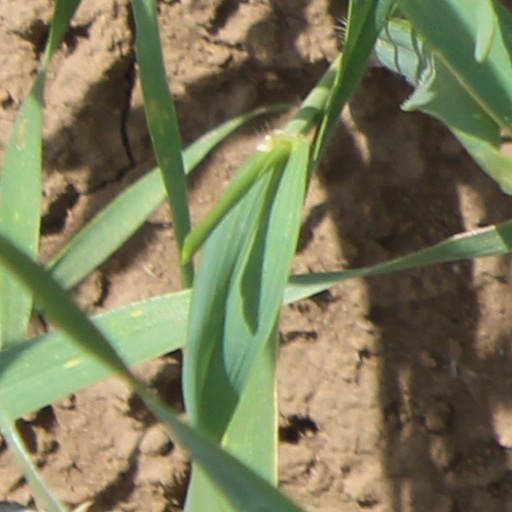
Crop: wheat